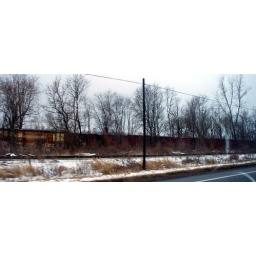
Rt. 16 Ohio ... miles of old railroad cars in storage